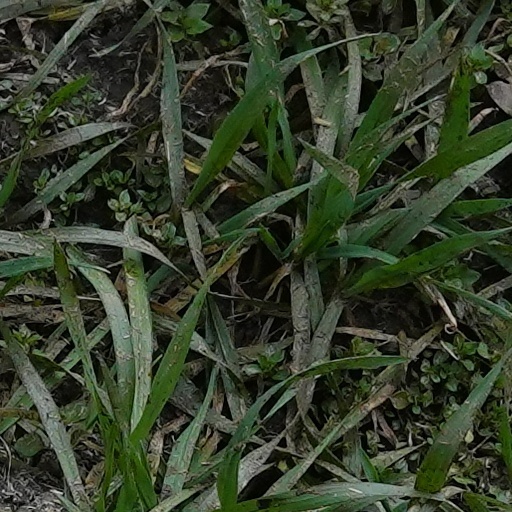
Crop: wheat